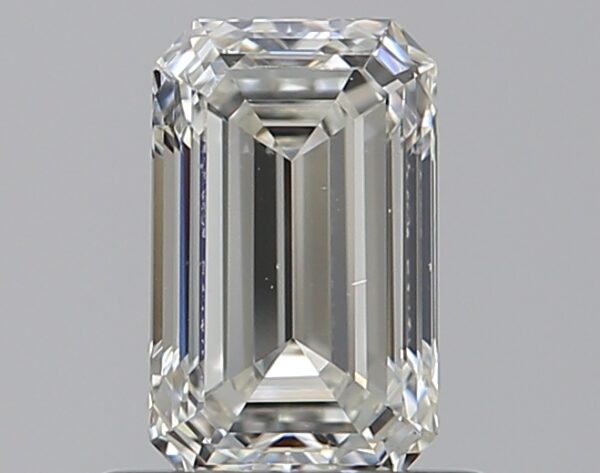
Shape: emerald
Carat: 0.7
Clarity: SI1
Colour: I
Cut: EX
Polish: EX
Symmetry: VG
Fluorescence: N
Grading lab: GIA
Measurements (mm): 6.5 x 4.02 x 2.75